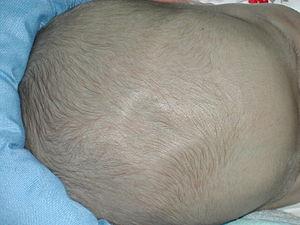
Fontanelle antérieure d'un nouveau né de 1 mois. Amélie, prise à l'appareil numérique (Nikon Coolpix 775).
Les fontanelles sont des espaces membraneux séparant les différents os du crâne.